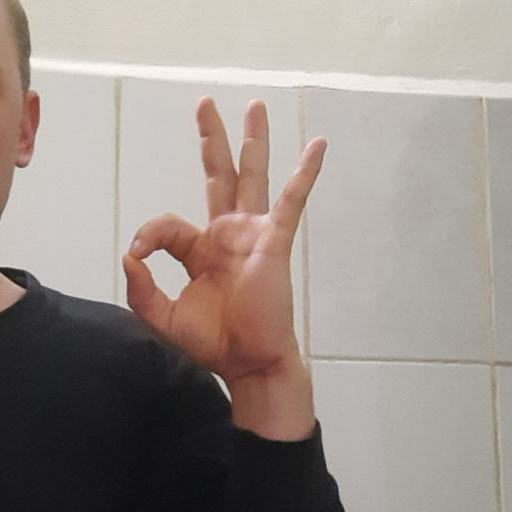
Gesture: ok